Fazakerley railway station

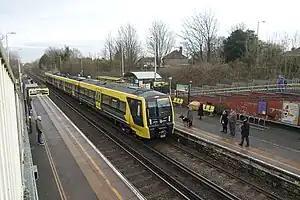
Fazakerley railway station in 2023

Fazakerley railway station is a railway station in Fazakerley, Liverpool, England. It is situated on the Headbolt Lane branch of the Northern Line of the Merseyrail network.